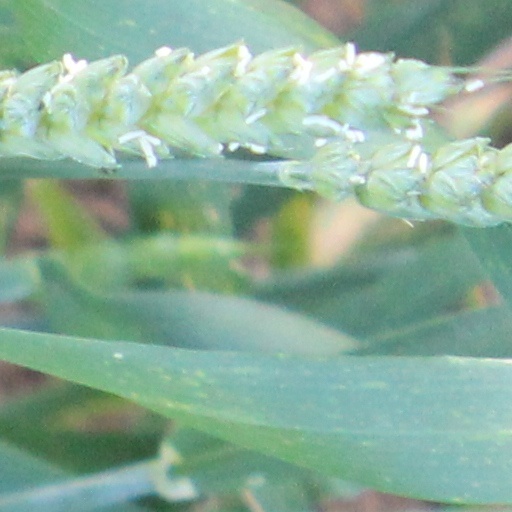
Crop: wheat